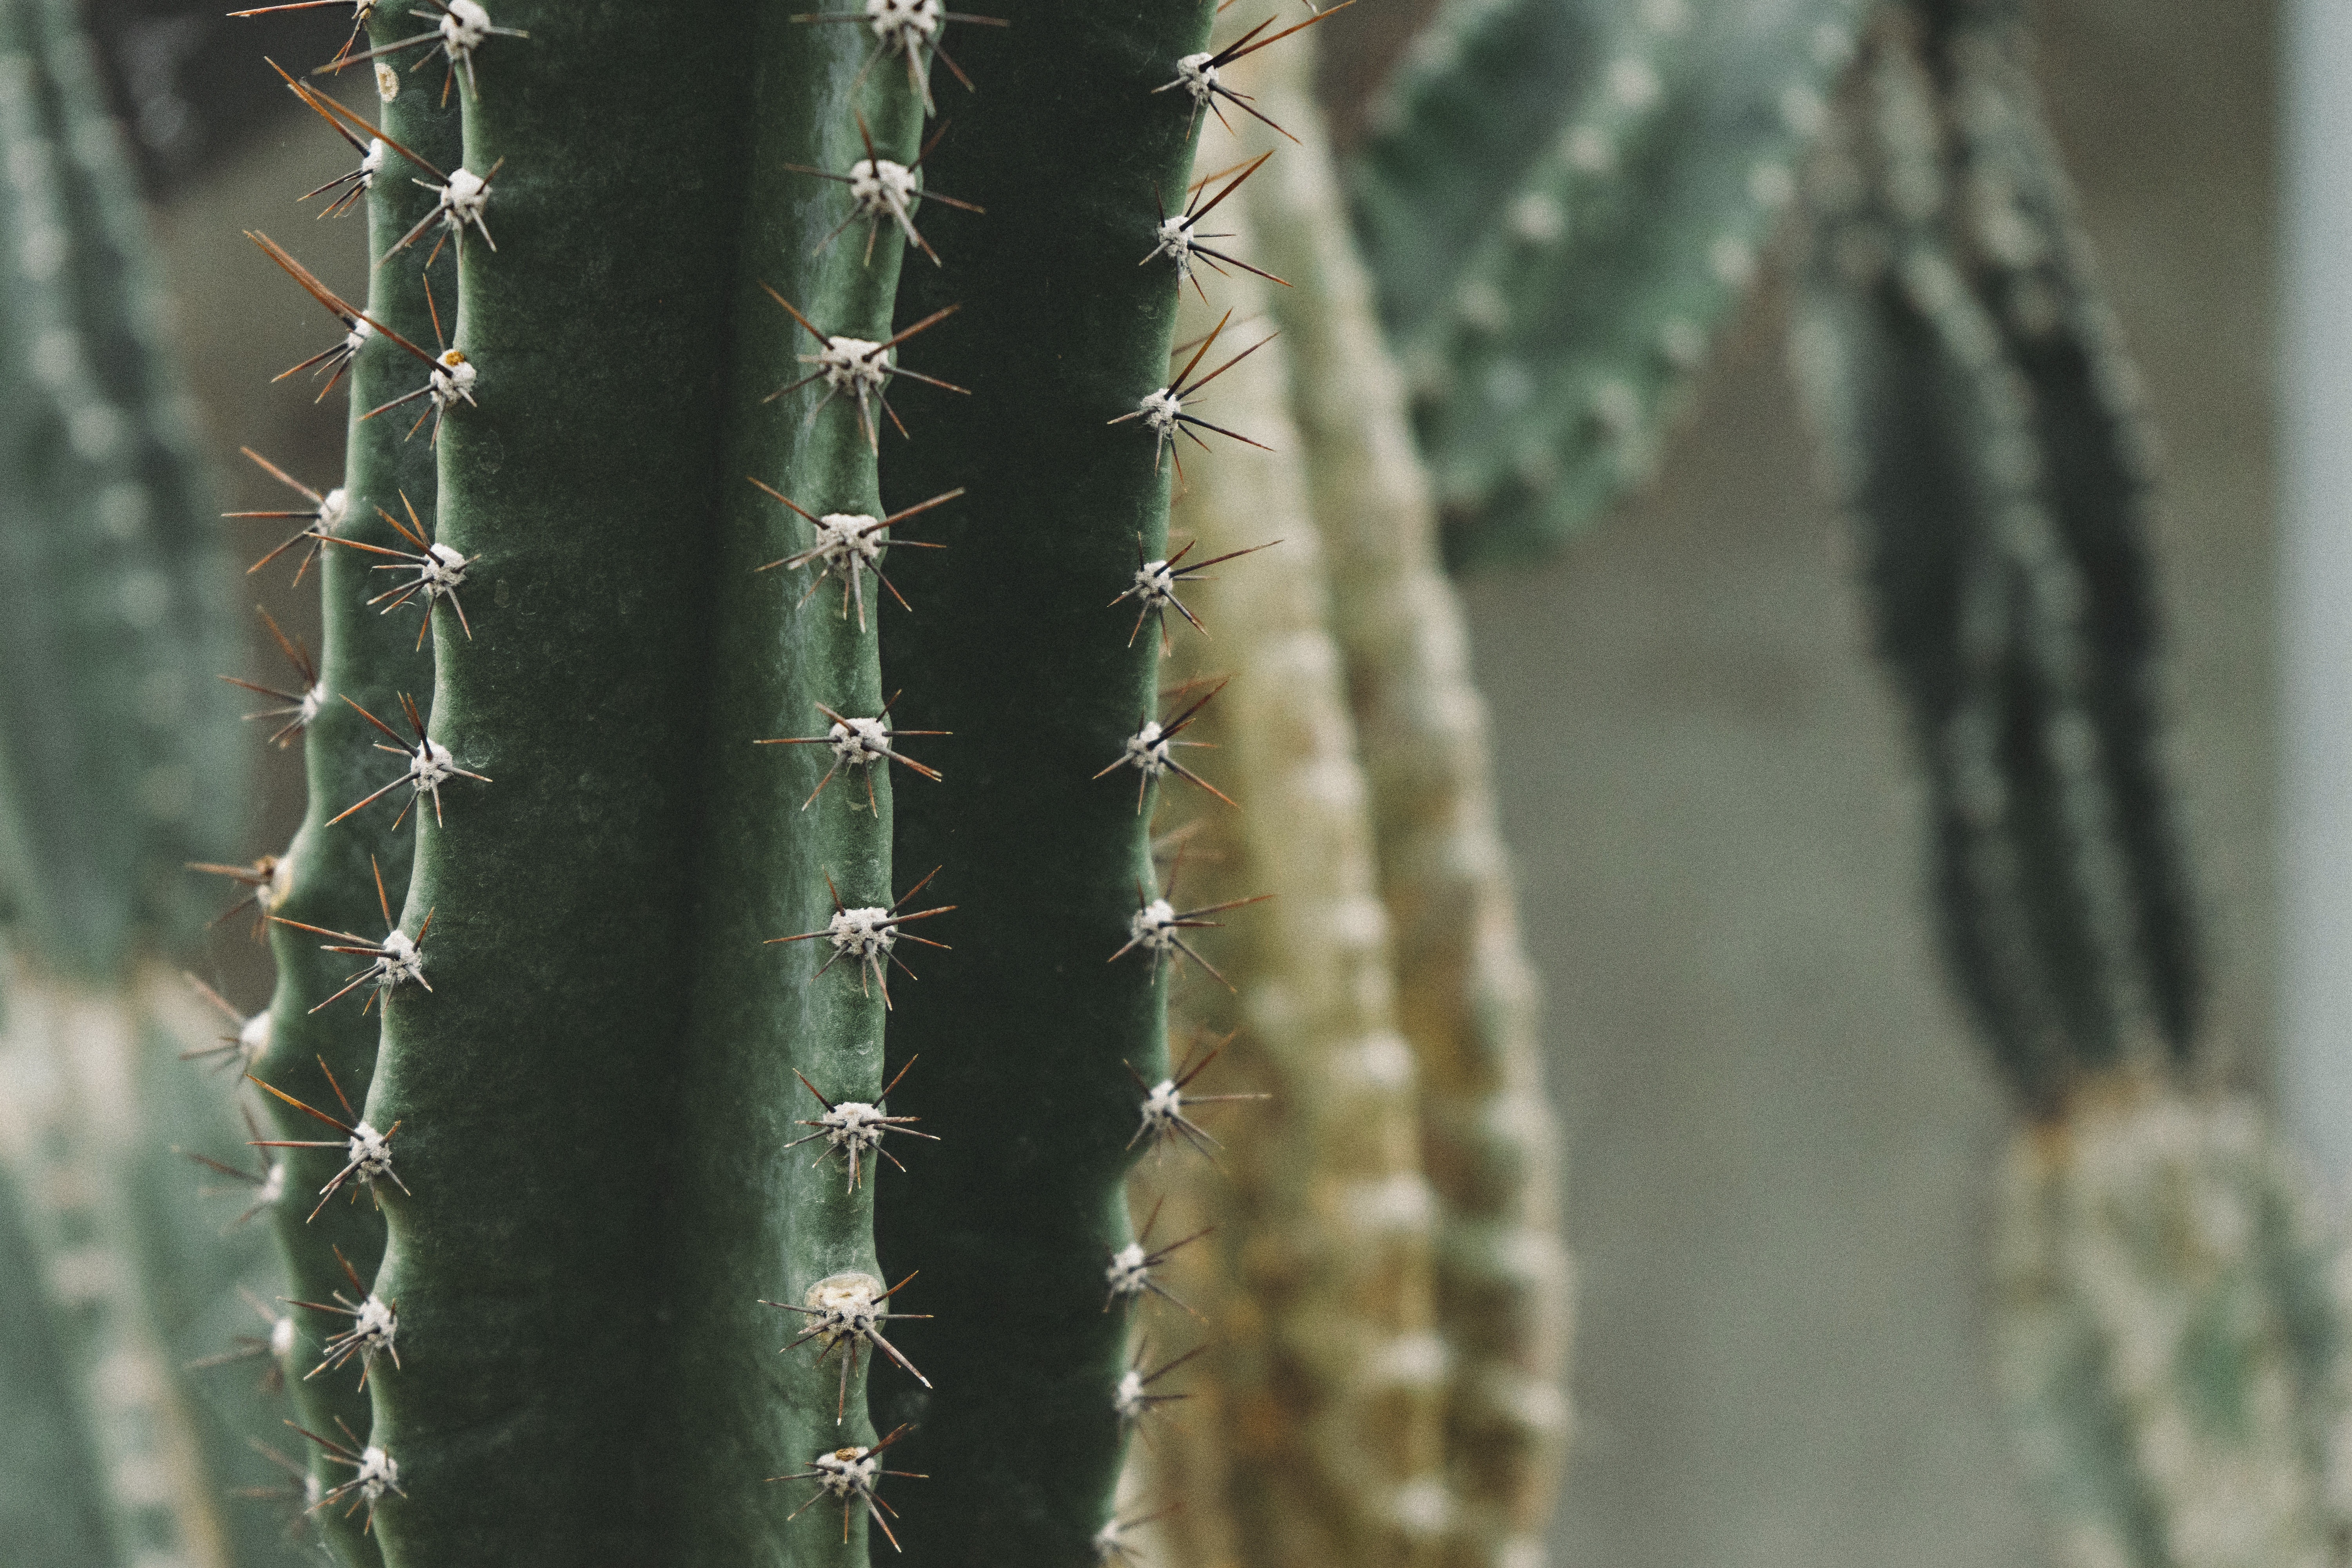
cactus, plant, flower, botany, closeup, flora, botanical, fauna, close up, cactaceae, detail, caryophyllales, flowering plant, plant stem, land plant, thorns spines and prickles, hedgehog cactus, acanthocereus tetragonus, san pedro cactus